Sharp Street Memorial United Methodist Church and Community House

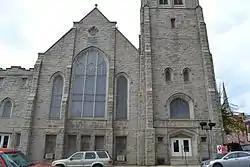

Sharp Street Memorial United Methodist Church and Community House is a historic United Methodist church located at Baltimore, Maryland, United States. It is an 1898 Gothic Revival stone structure of massive proportions. It features sharply pitched gables, a square parapeted 85-foot-high bell tower, lancet windows, and Gothic influenced interior decorative detailing. The Community House is a Georgian Revival influenced brick structure, four stories high and built in 1921. The congregation was organized in 1787 and was highly influential in the antebellum freedom movement, the establishment of the first black school in Baltimore after the abolition of slavery, and the movement to foster the institution of the African American Methodist church. It is known as the "Mother Church" of Black Methodism in Maryland. The National Association for the Advancement of Colored People, during their formative years, held their meetings at this historic church.